The Wolves of Midwinter

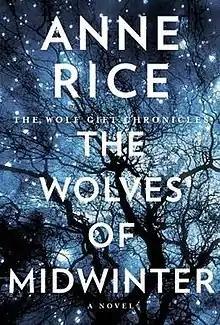

The Wolves of Midwinter is a 2013 novel written by gothic fiction novelist Anne Rice and is the second book in her series "The Wolf Gift Chronicles". It debuted at number 14 on "The New York Times" Best Seller list for print and E-book fiction and number 9 on the Hardcover Fiction list.